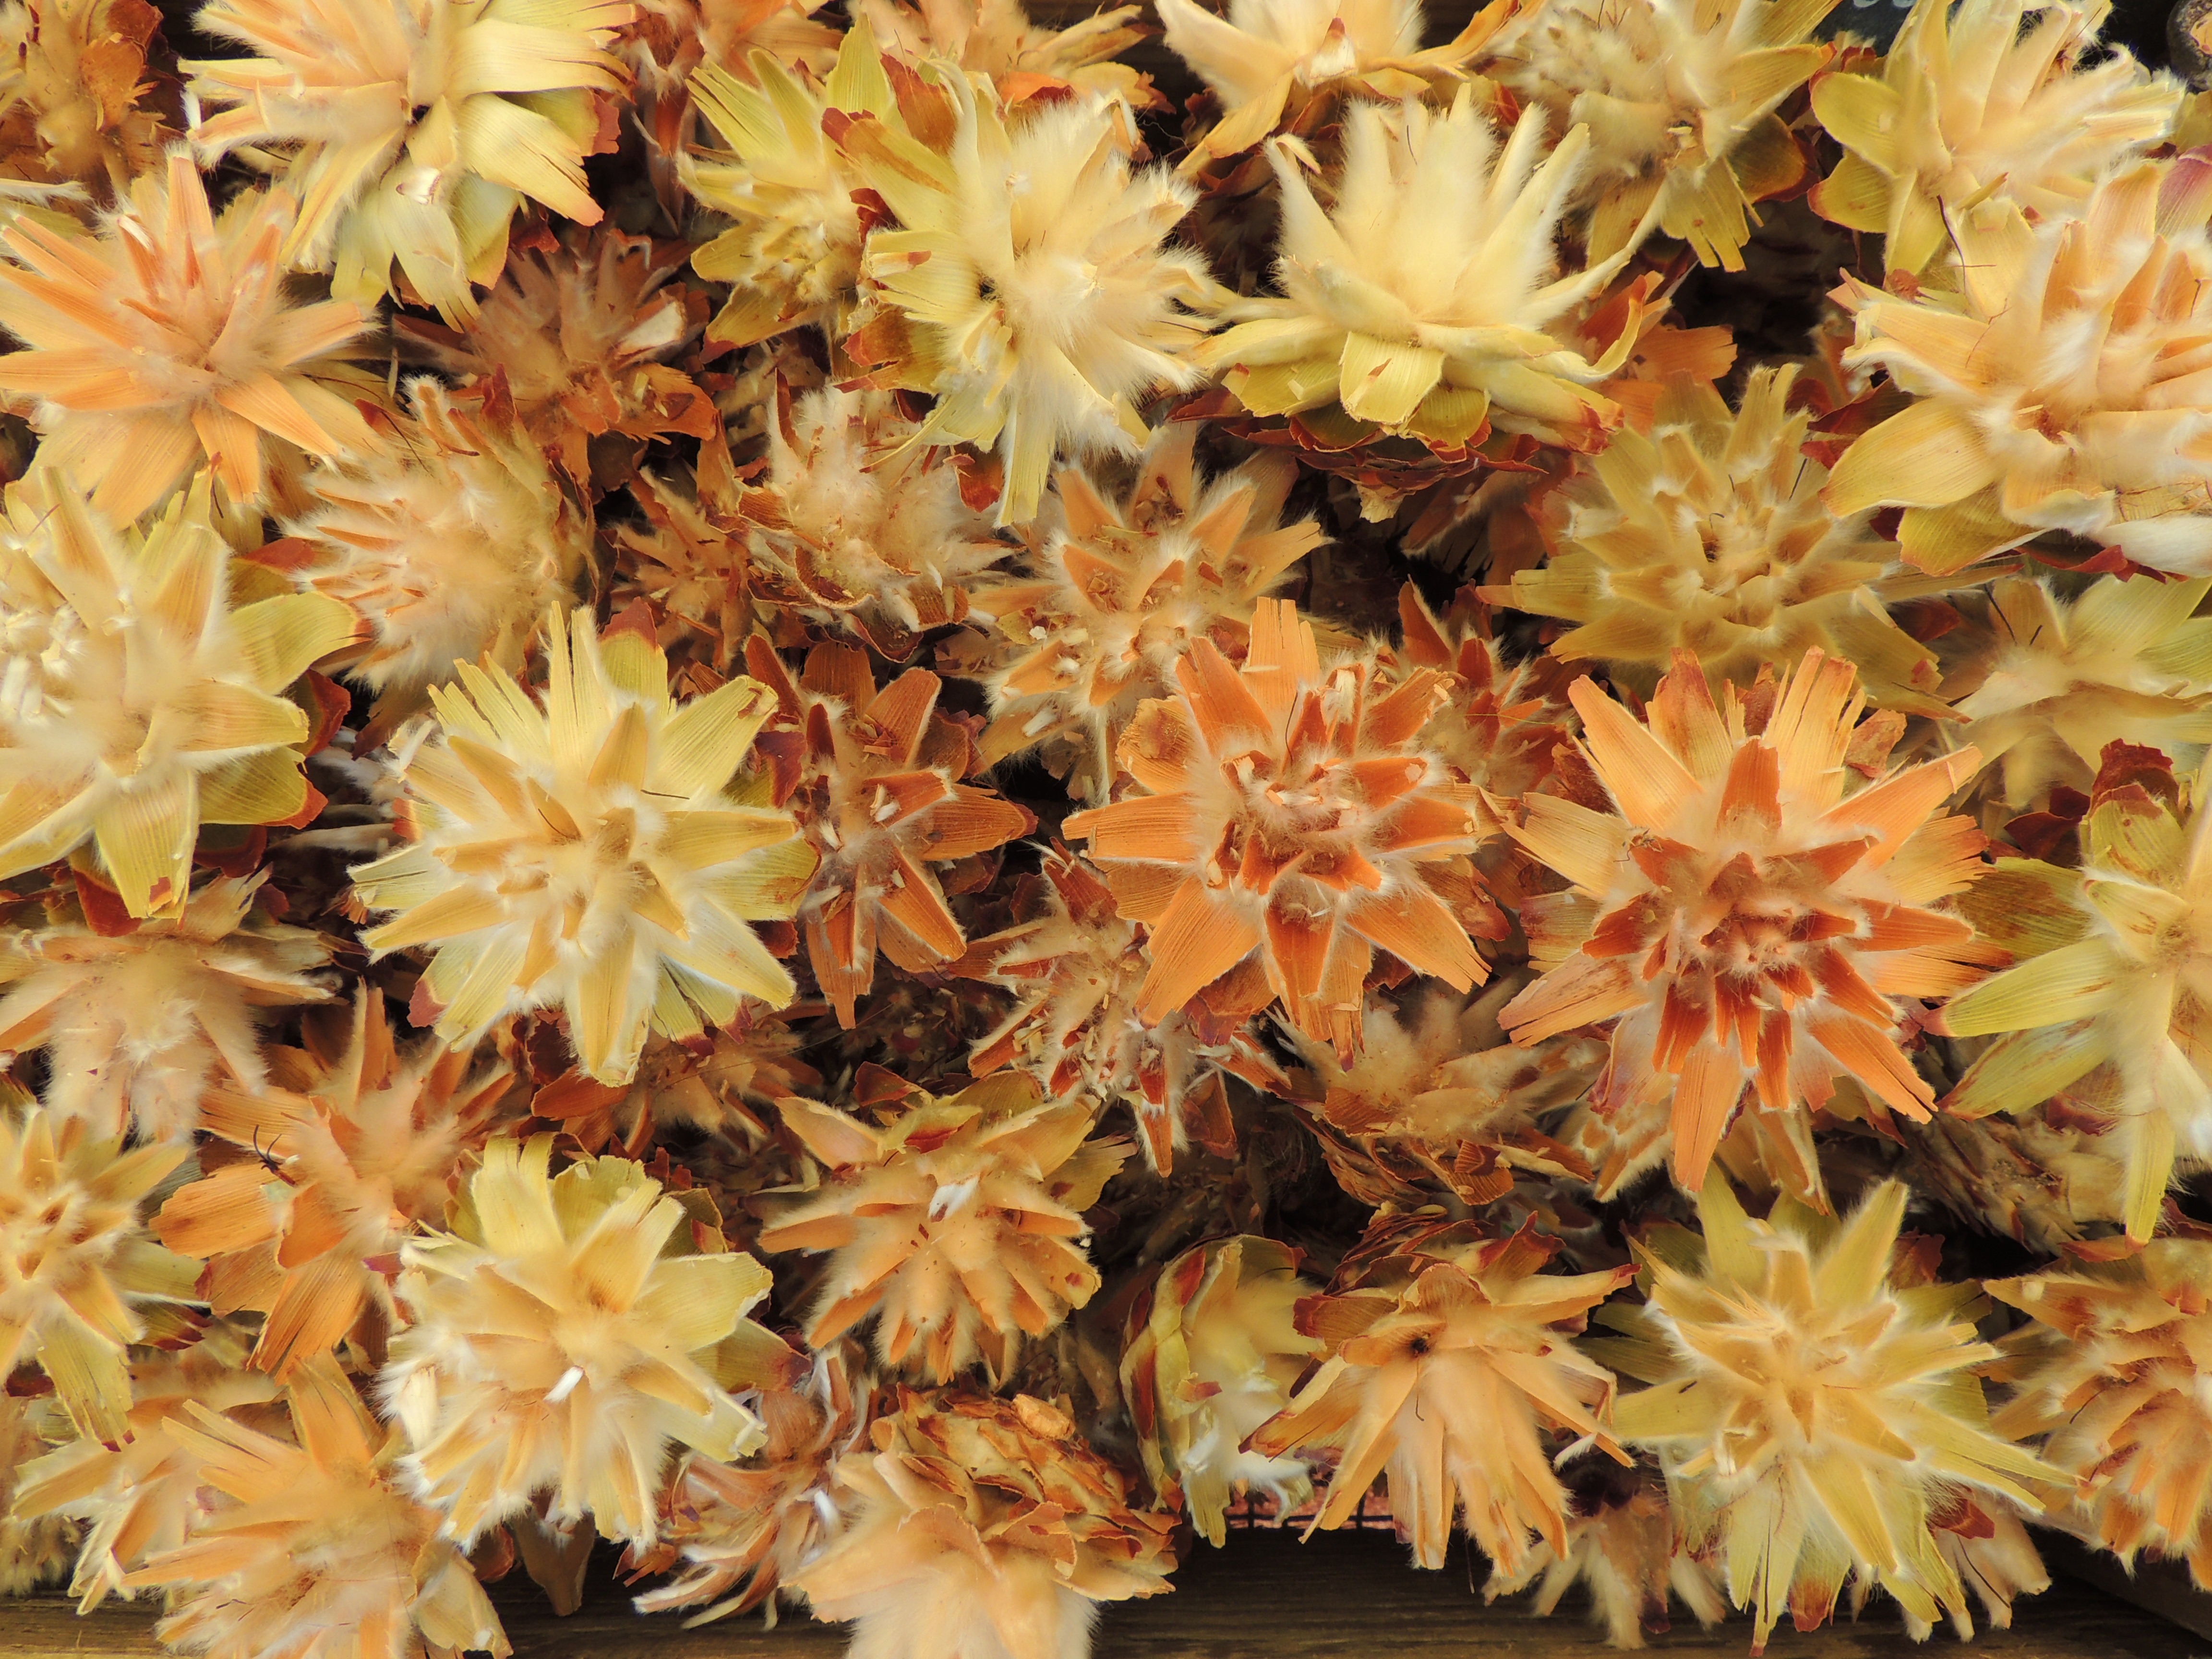
tree, cactus, plant, leaf, flower, decoration, autumn, botany, dried, flora, maple tree, maple leaf, seeds, shrub, flowering plant, woody plant, land plant, chrysanths